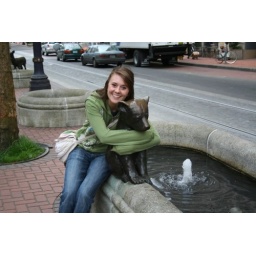
And while Ben boxes with a bear over breakfast... Tia makes freinds with one.